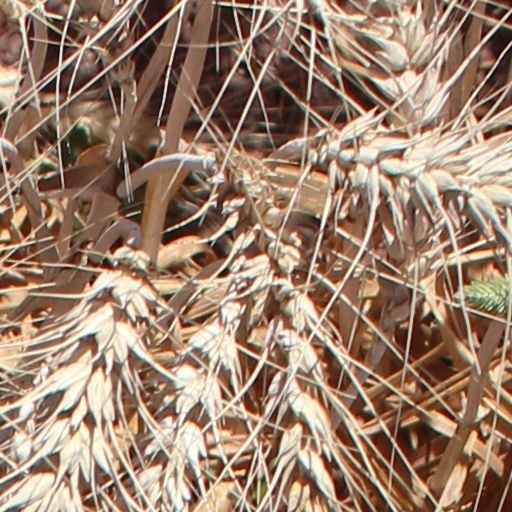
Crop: wheat